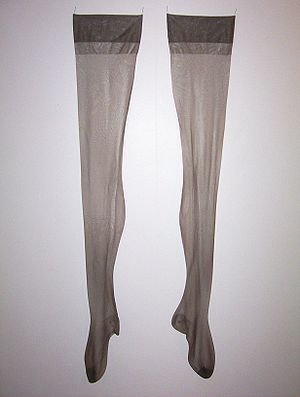
Nylonstrømpe
Et par nylonstrømper
En nylonstrømpe er en benbeklædningsgenstand fremstillet af polyamid eller lignende mikrofibre.